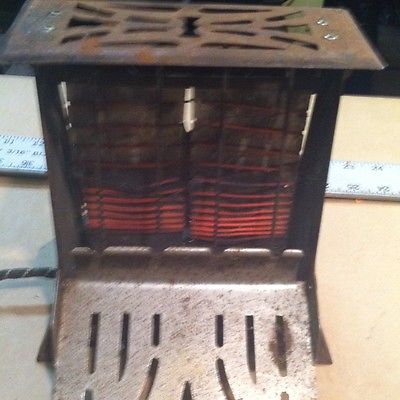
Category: toaster